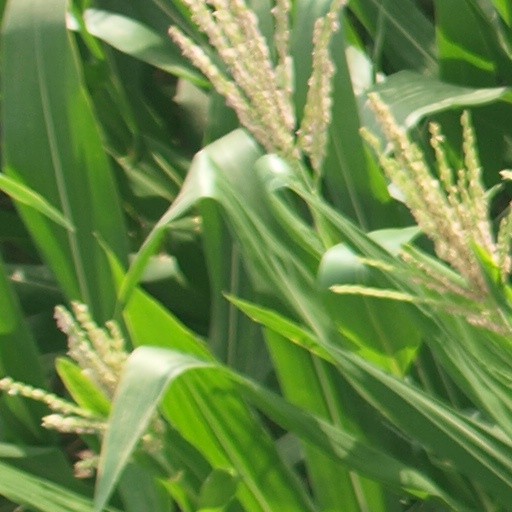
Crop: maize; corn